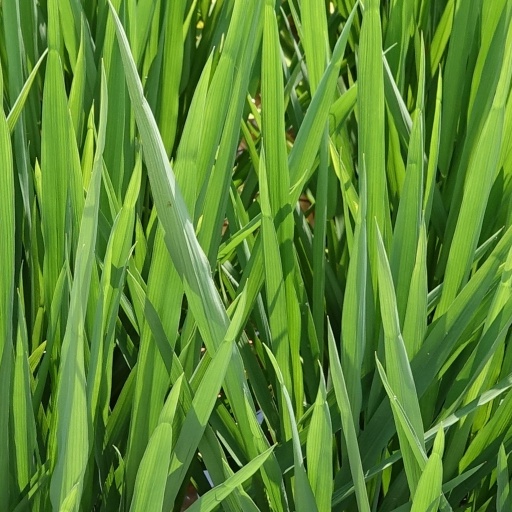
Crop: rice